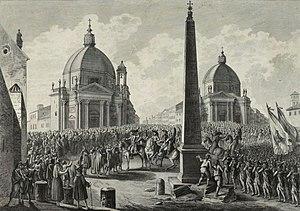
Entrée de l'armée française dans Rome le 15 février 1798, Musée de la Révolution française - Vizille.
La République romaine, l'une des républiques sœurs associées à la République française, est un État qui connut une existence brève.